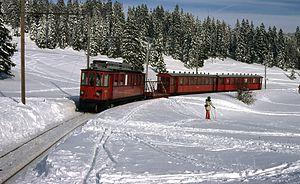
Chemin de fer Nyon–Saint-Cergue–La Cure (photo prise entre 1975 et 1985)